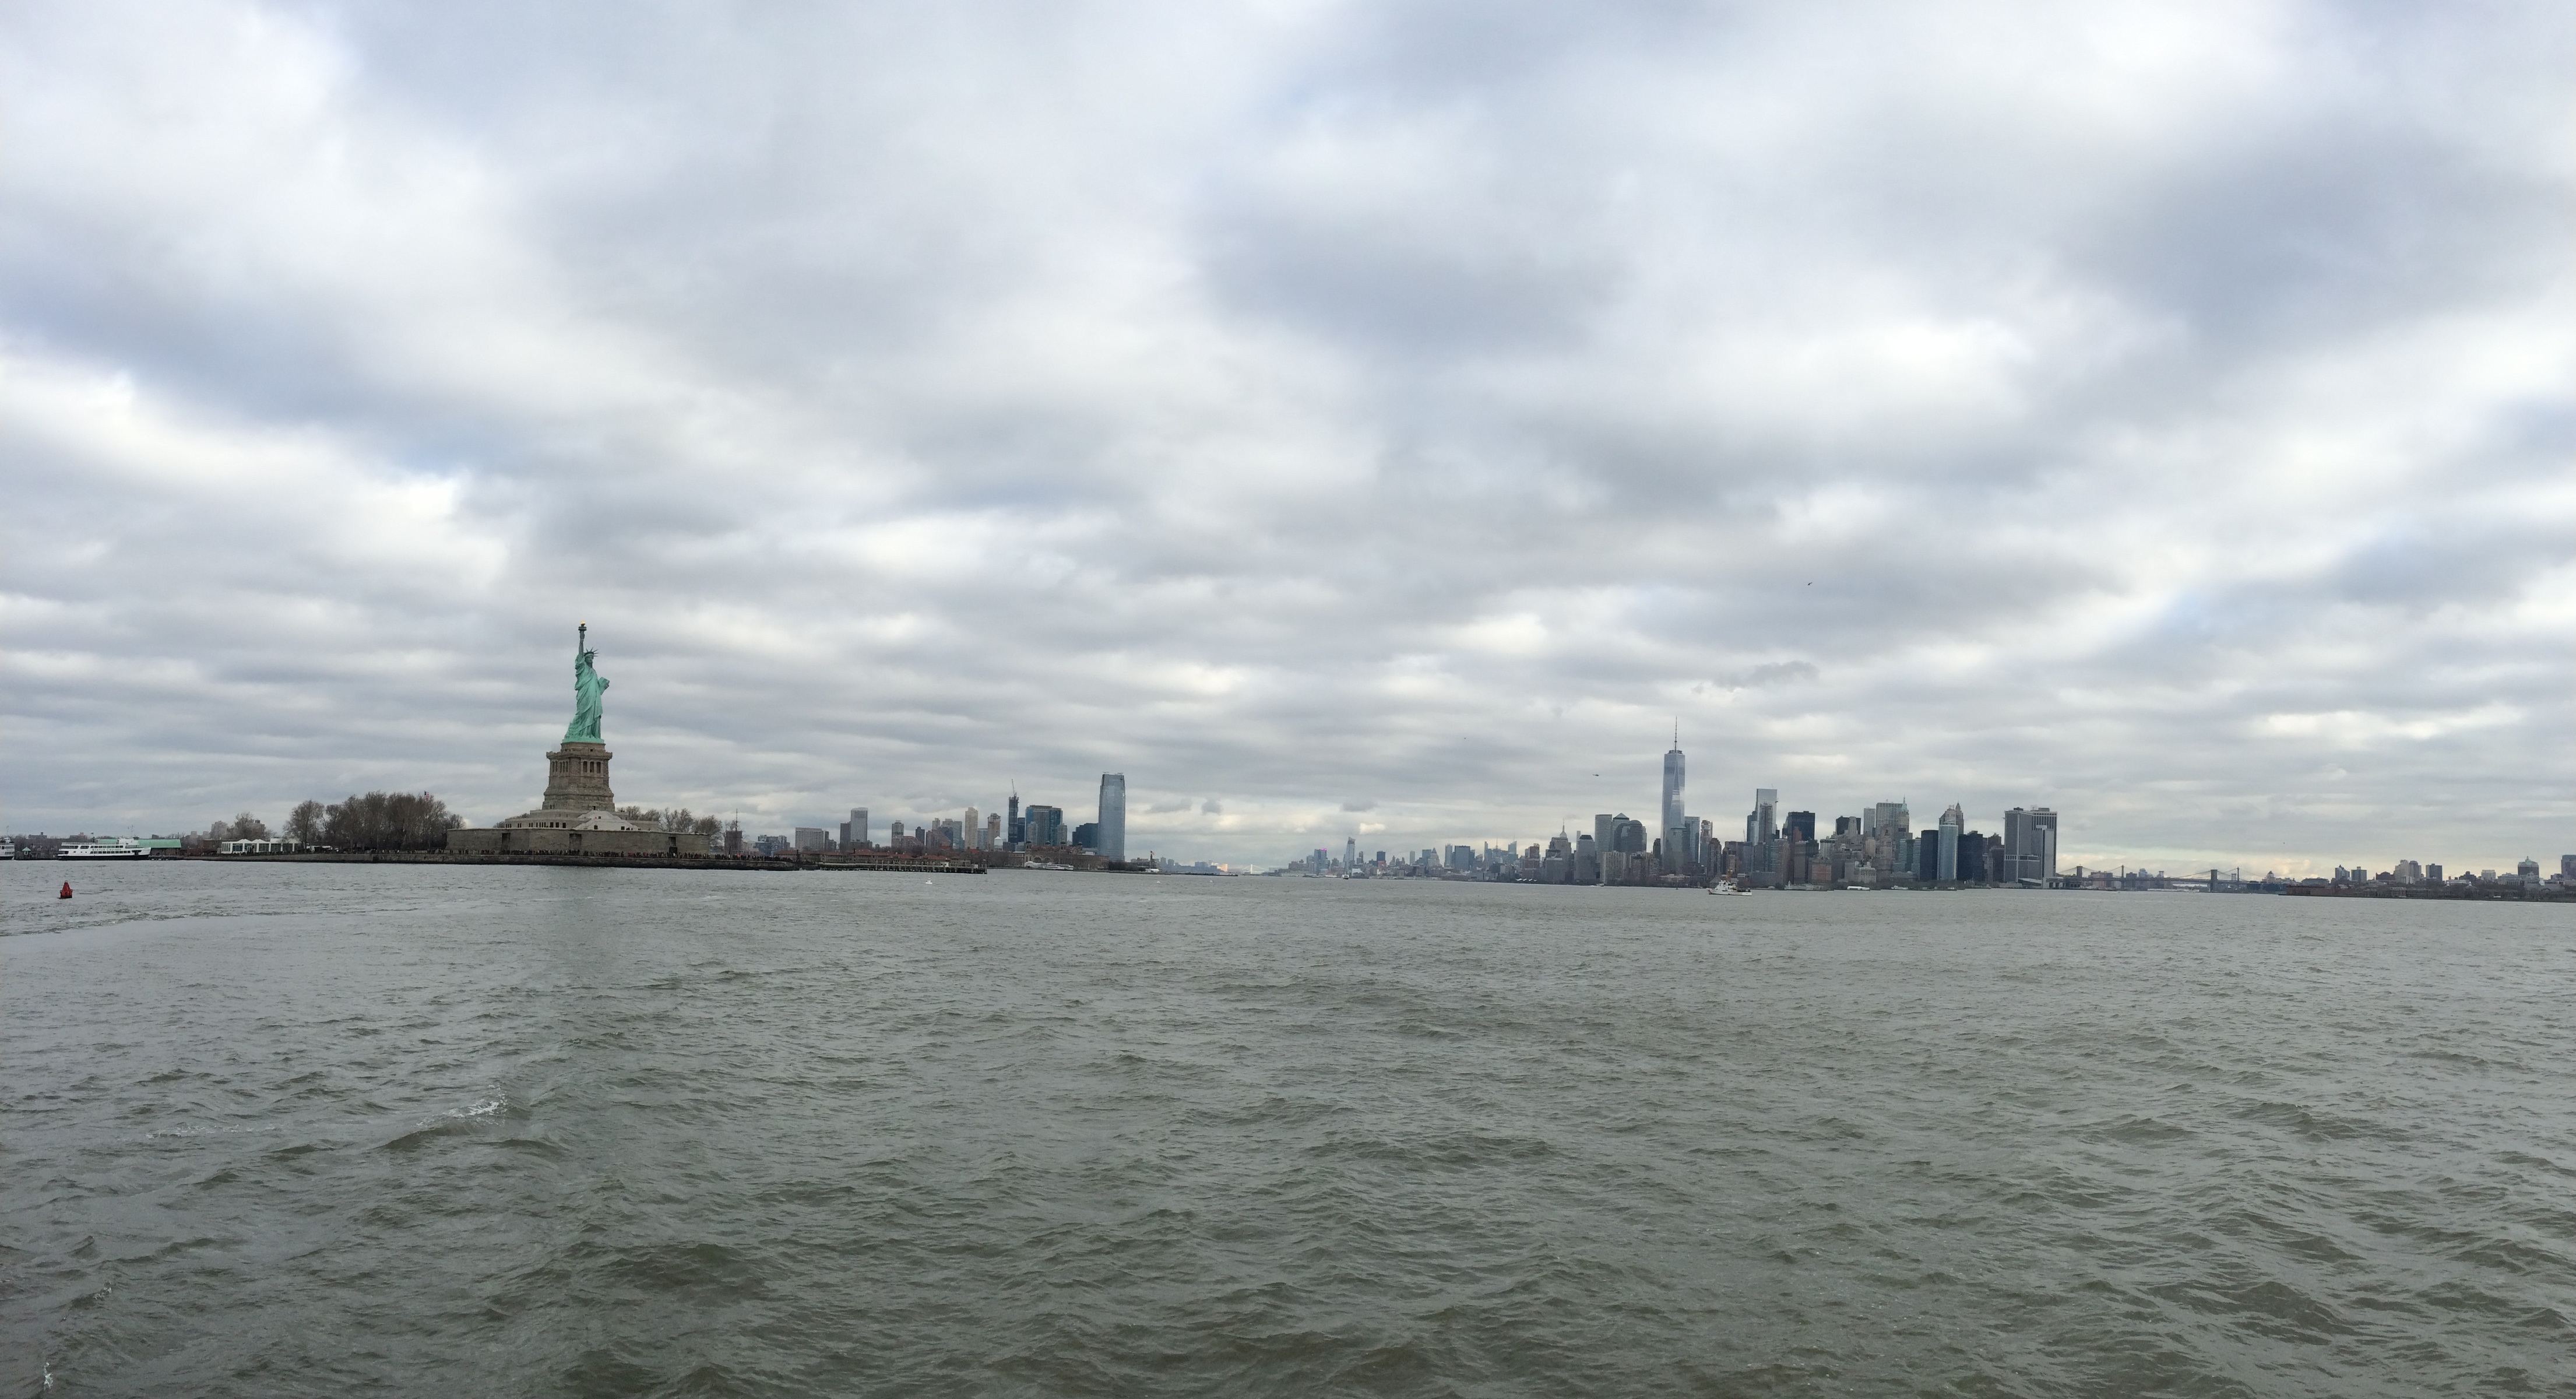
sea, coast, horizon, skyline, city, river, ship, cityscape, panorama, vehicle, tower, bay, harbor, port, waterway, ferry, channel, watercraft, breakwater